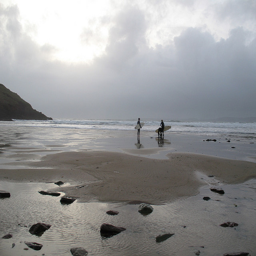
Some people are carrying surfboards on a beach.
A couple of people standing on a beach together.
Two surfers carrying their surfboards in the sand at the ocean
two people walking on the beach carrying surf boards
three surfers stand on a wet beach with their surfboards